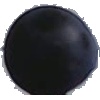
Label: blue_grape